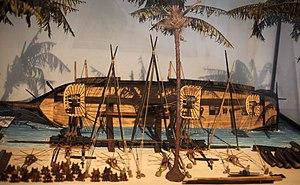
L'abattage en carène consiste à coucher un navire sur la mer, en « éventer la quille », pour réaliser son carénage ou son radoub